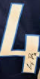
Number: 4